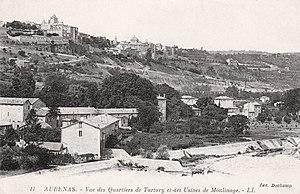
Aubenas, quartiers de Tartary et usines de moulinage de la soie.
Dans l'industrie textile le moulinage est l'action de tordre le fil de soie.